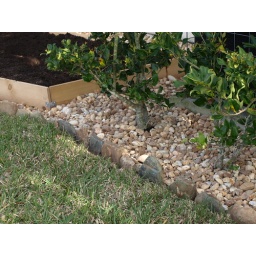
Here is the border and river rock around the air conditioner